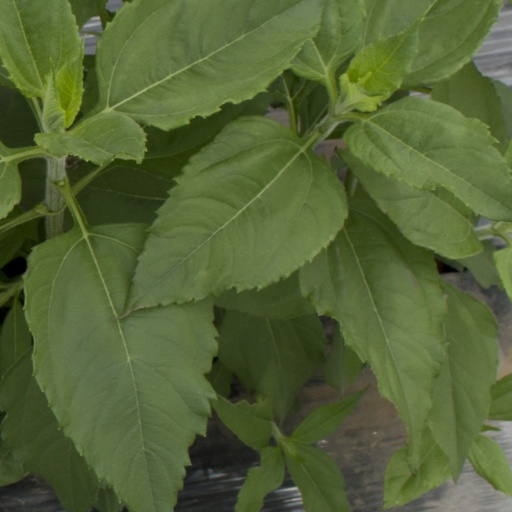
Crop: Jerusalem artichoke